Aqua Teen Hunger Force season 5

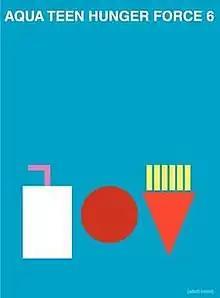
"Volume Six" DVD cover, which features the entire fifth season, except "Boston".

The fifth season of the animated television series, "Aqua Teen Hunger Force" originally aired in the United States on Cartoon Network's late night programming block, Adult Swim. Season five started on January 20, 2008, with "Robots Everywhere", and ended with "Bible Fruit" on March 23, 2008. "Aqua Teen Hunger Force" is about the surreal adventures and antics of three anthropomorphic fast food items: Master Shake, Frylock, and Meatwad, who live together as roommates and frequently interact with their human next-door neighbor, Carl in a suburban neighborhood in South New Jersey. In May 2015, this season became available on Hulu Plus.